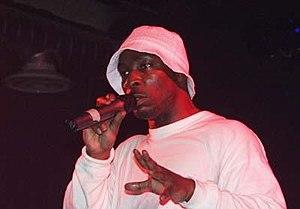
MC Jean Gab'1 lors d'un concert en 2004.
MC Jean Gab'1 ou Jean Gab'1 de son vrai nom Charles M'Bous, né le 28 janvier 1967 à Paris, est un acteur, comédien, scénariste, écrivain, rappeur, auteur-interprète et sportif français. Il a été dans une moindre mesure présentateur de télévision.